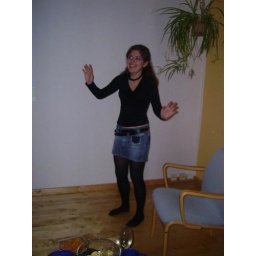
Her name was Dora, She was a show girlWith yellow feathers in her hair and a dress cut down to there